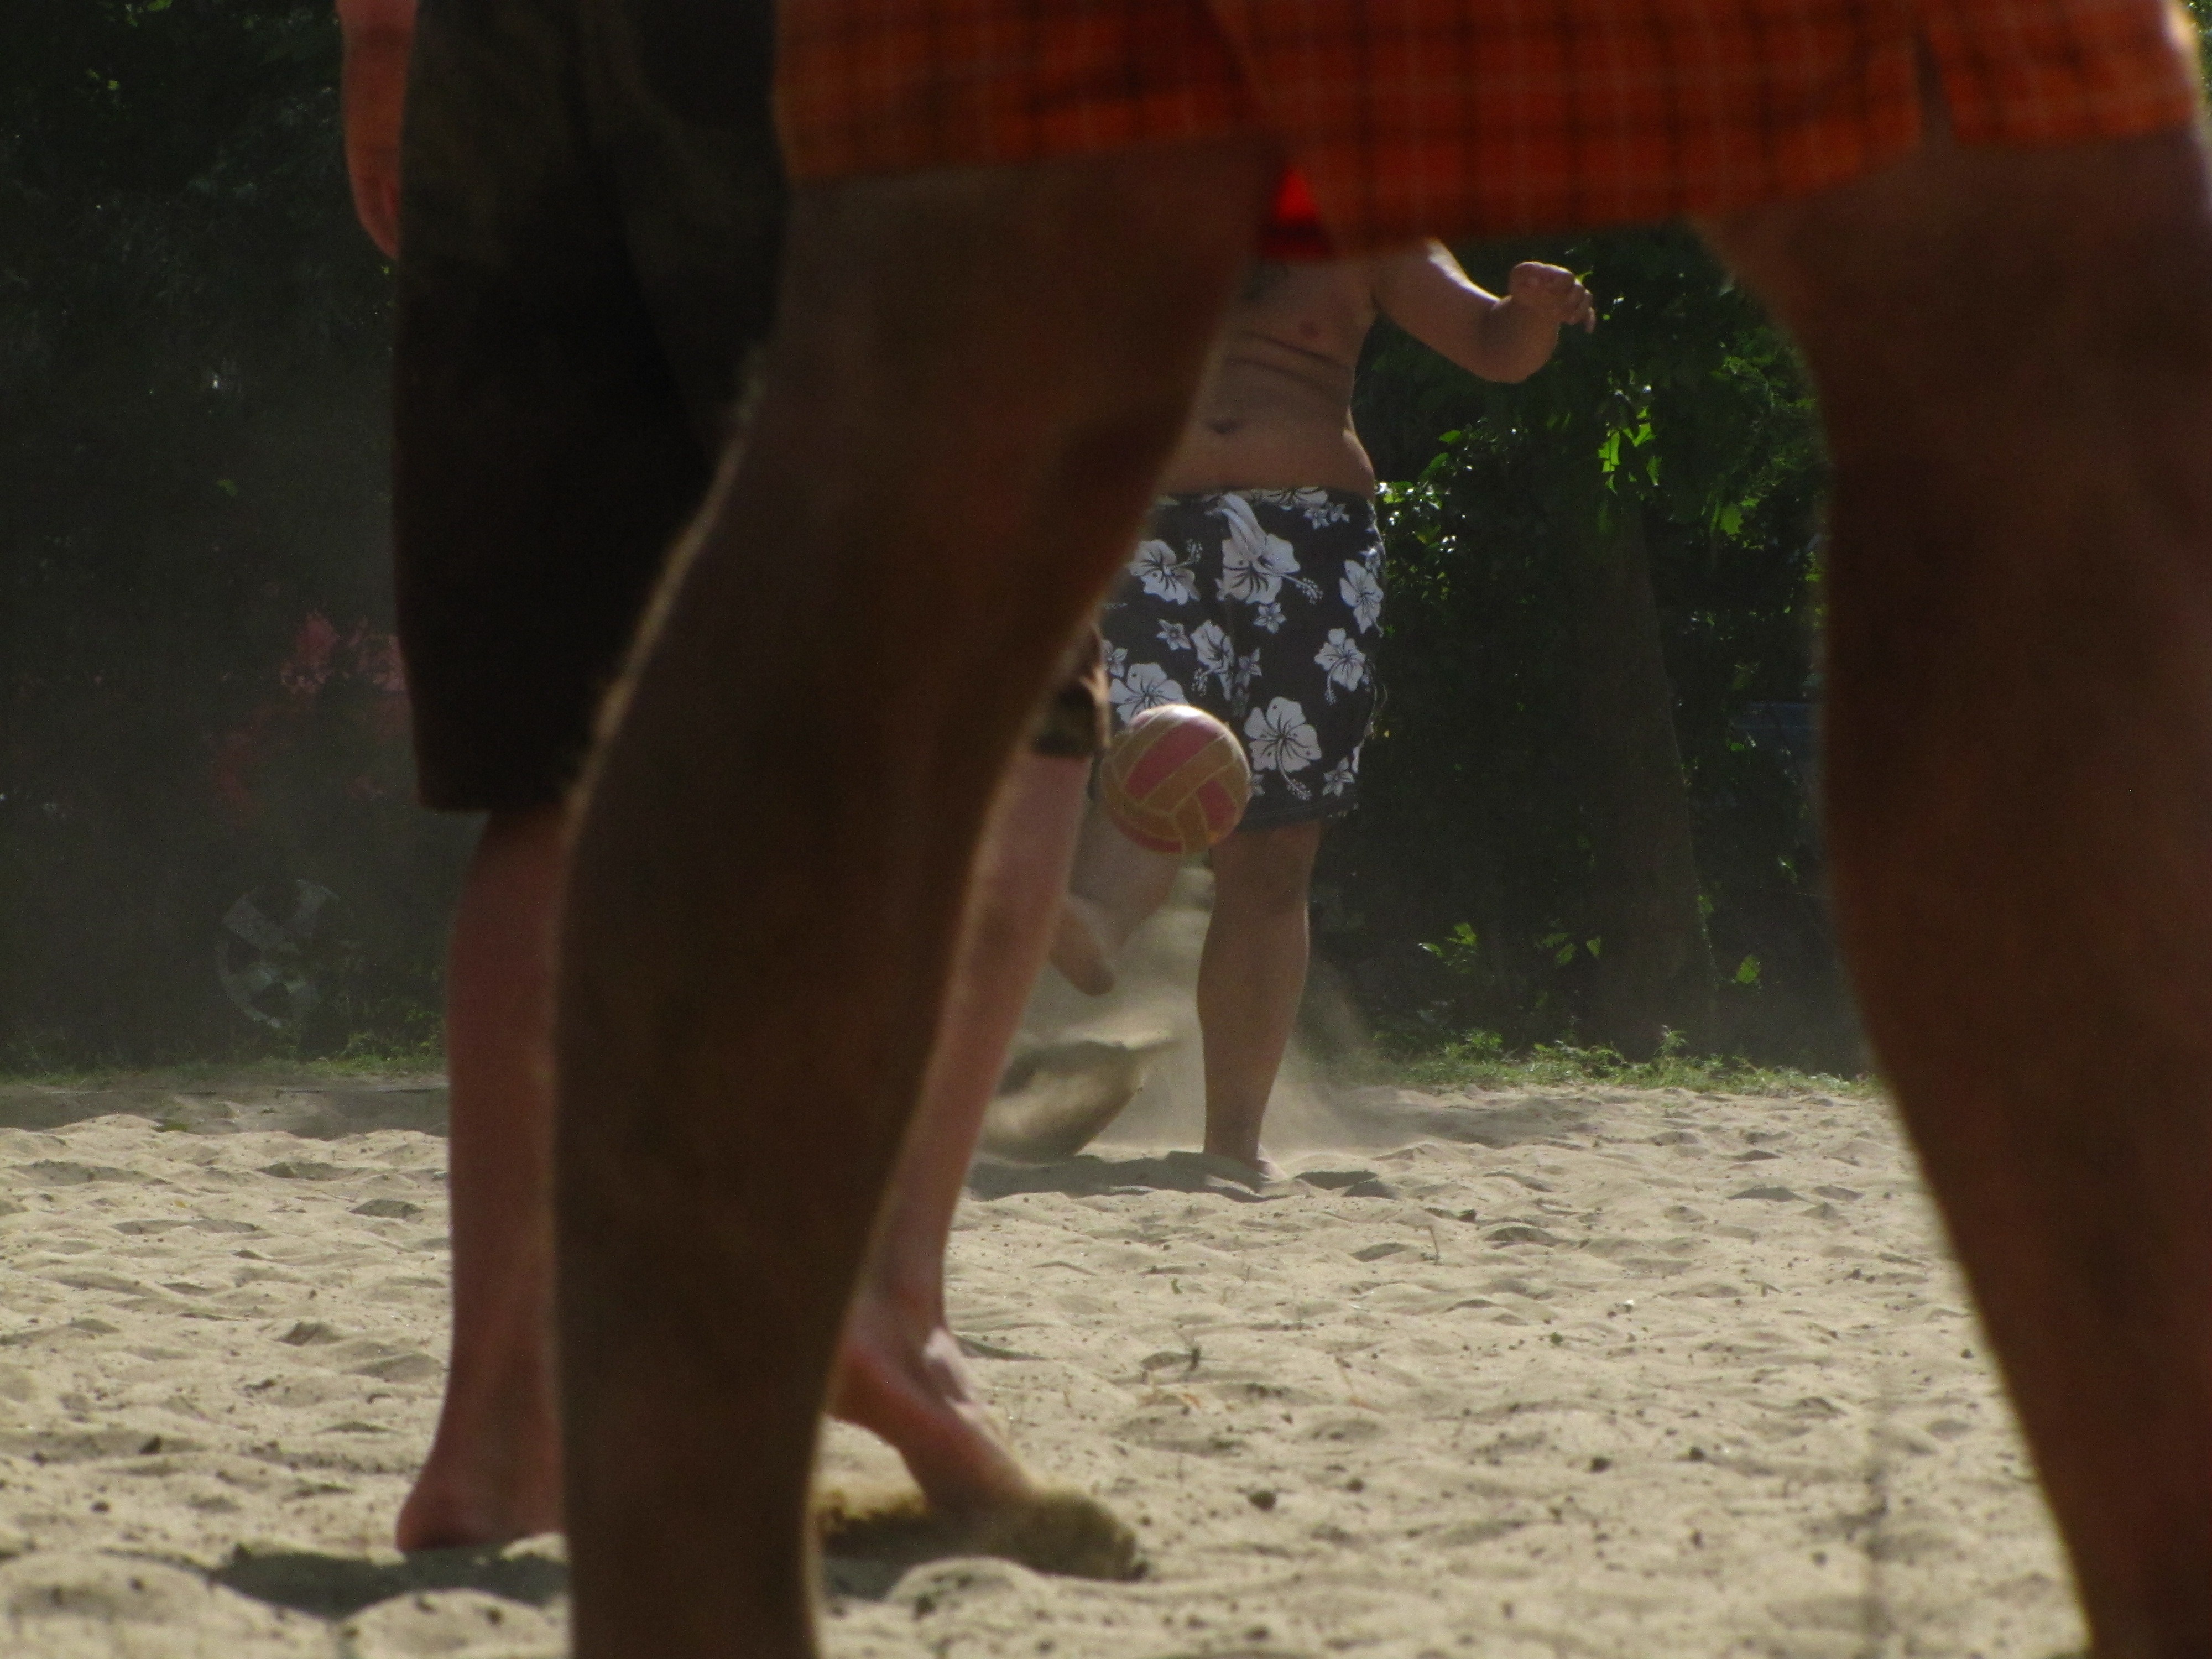
beach, water, sand, game, vacation, leg, foot, football, muscle, barefoot, fun, legs, thigh, ball